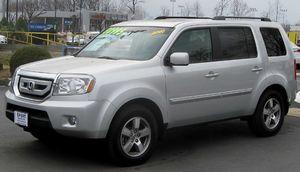
Le Honda Pilot est un modèle du constructeur automobile japonais Honda. Il s'agit du second SUV dessiné et fabriqué par Honda après le CR-V. Conçu pour le marché américain, ce véhicule reprend l'architecture de l'Acura MDX. Succès commercial avec plus de 100 000 ventes en 2004, ce SUV porte le nom de Honda MR-V au Moyen-Orient.
Honda Motor Co., Ltd, ou plus simplement Honda, est un constructeur automobile. C'est également un constructeur de motocyclettes, de quads, de scooters, d'avions d'affaires, de générateurs électriques, de moteurs de bateaux et d'équipements de jardinage et de bricolage. En 2008, Honda a vendu plus de dix-sept millions de moteurs à quatre temps, ce qui en a fait le plus important producteur du monde.